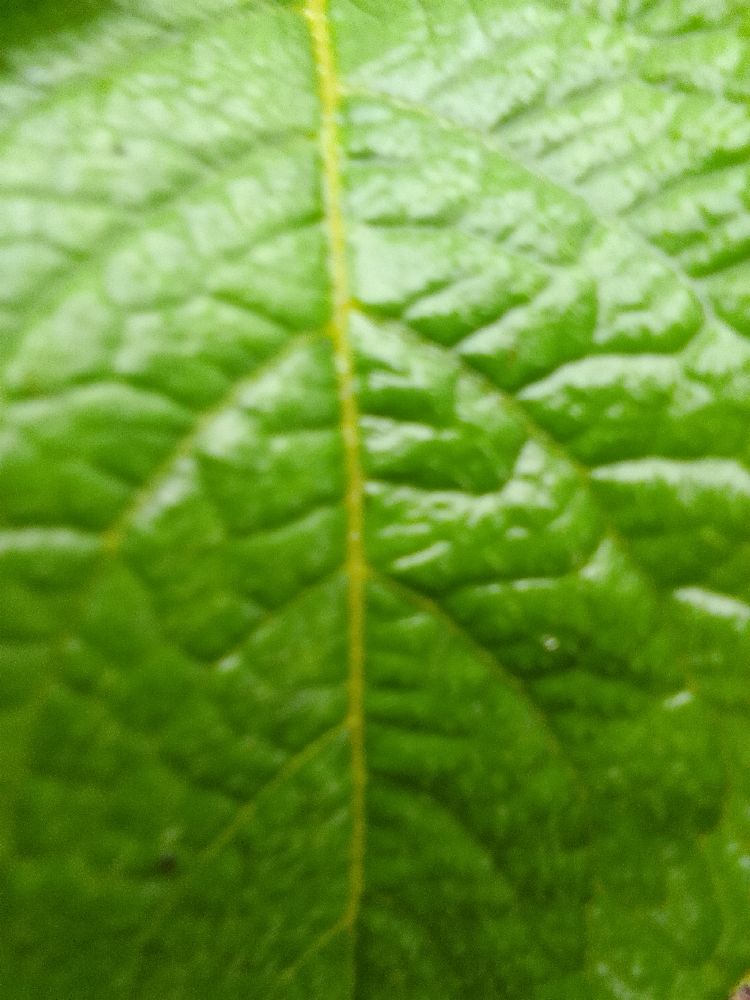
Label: Healthy